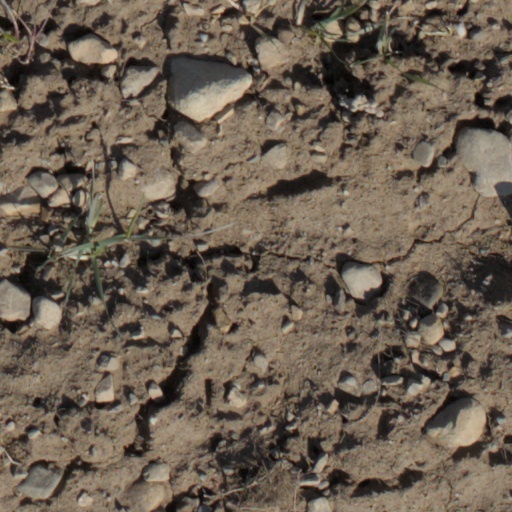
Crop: wheat